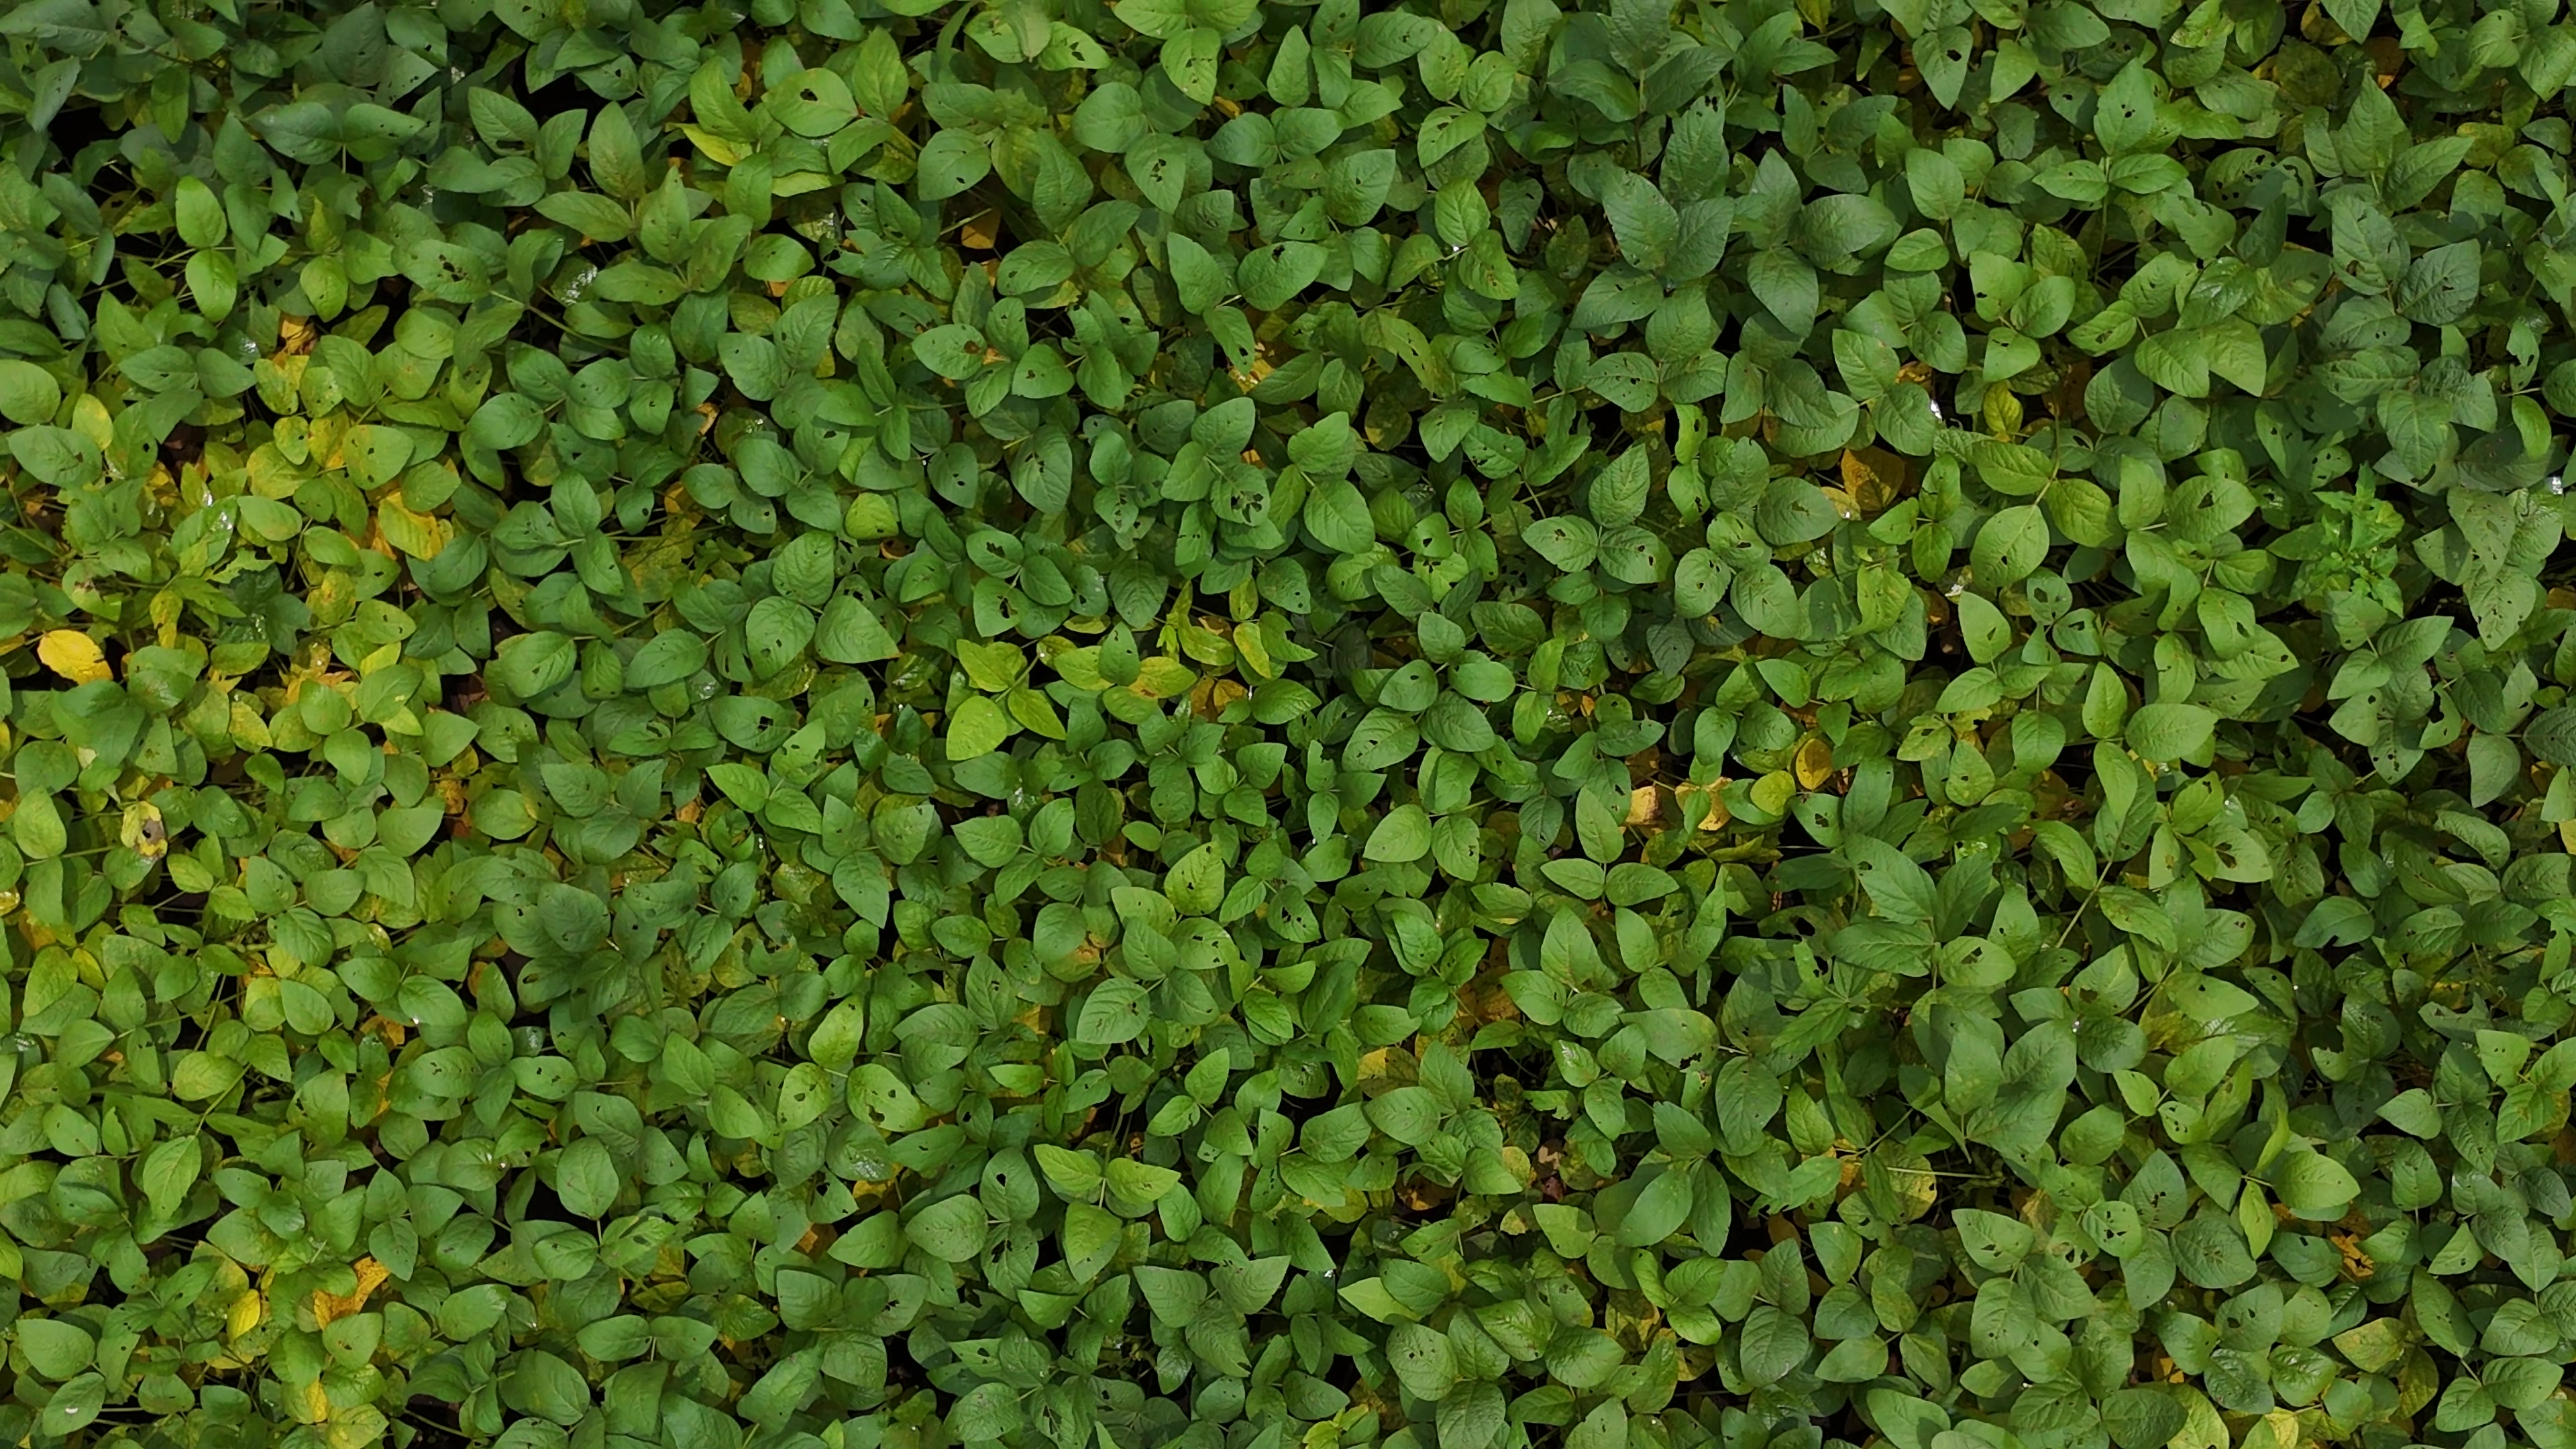
Label: Mosaic